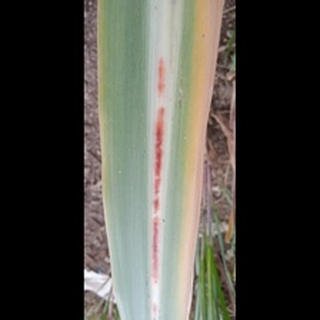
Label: sugarcane_red_rot